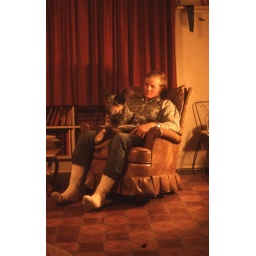
Alan and Dog in chair in house at Ranch Darby Mt165